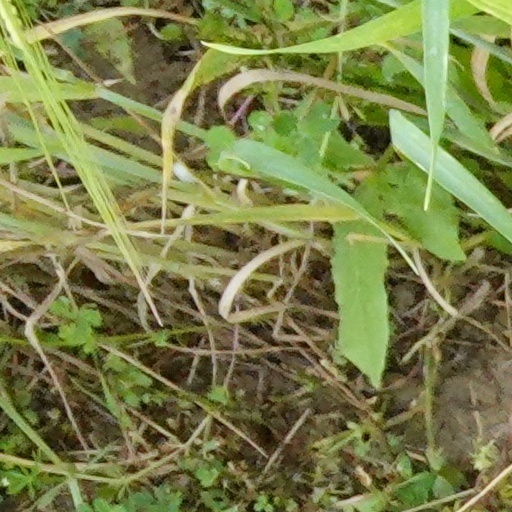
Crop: wheat